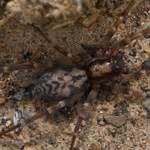
Label: ragno